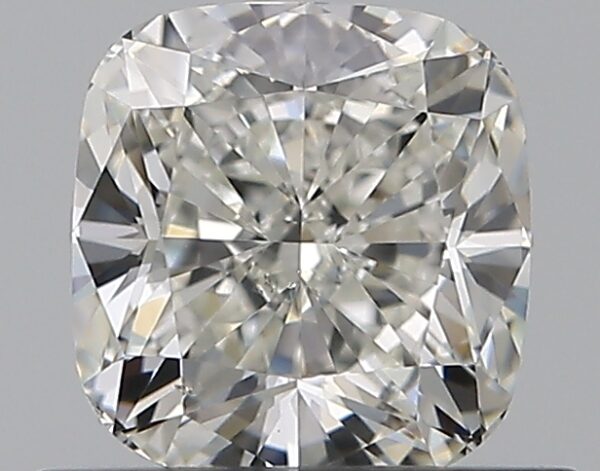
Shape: cushion
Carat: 0.71
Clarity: VS2
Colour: H
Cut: EX
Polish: EX
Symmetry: EX
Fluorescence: N
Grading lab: GIA
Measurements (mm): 5.08 x 4.85 x 3.37